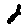
Label: 2